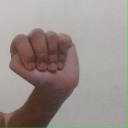
अक्षर: ठ